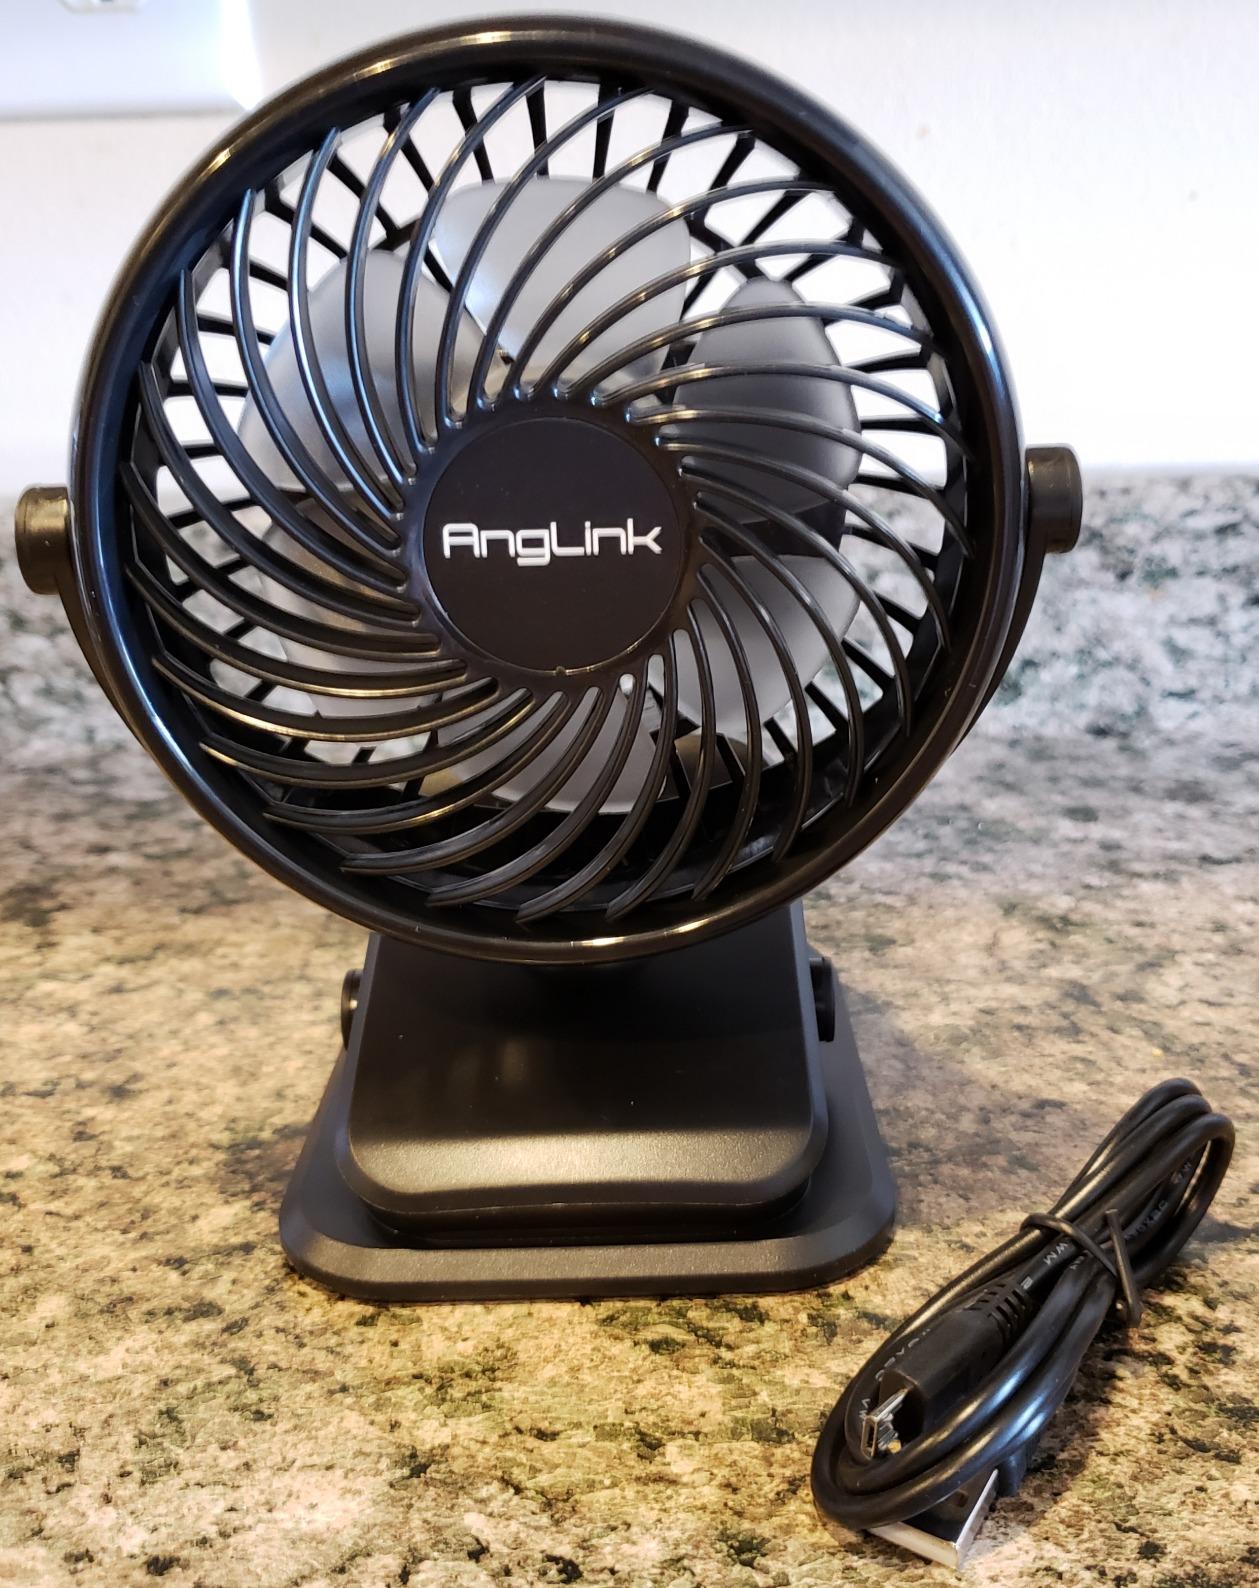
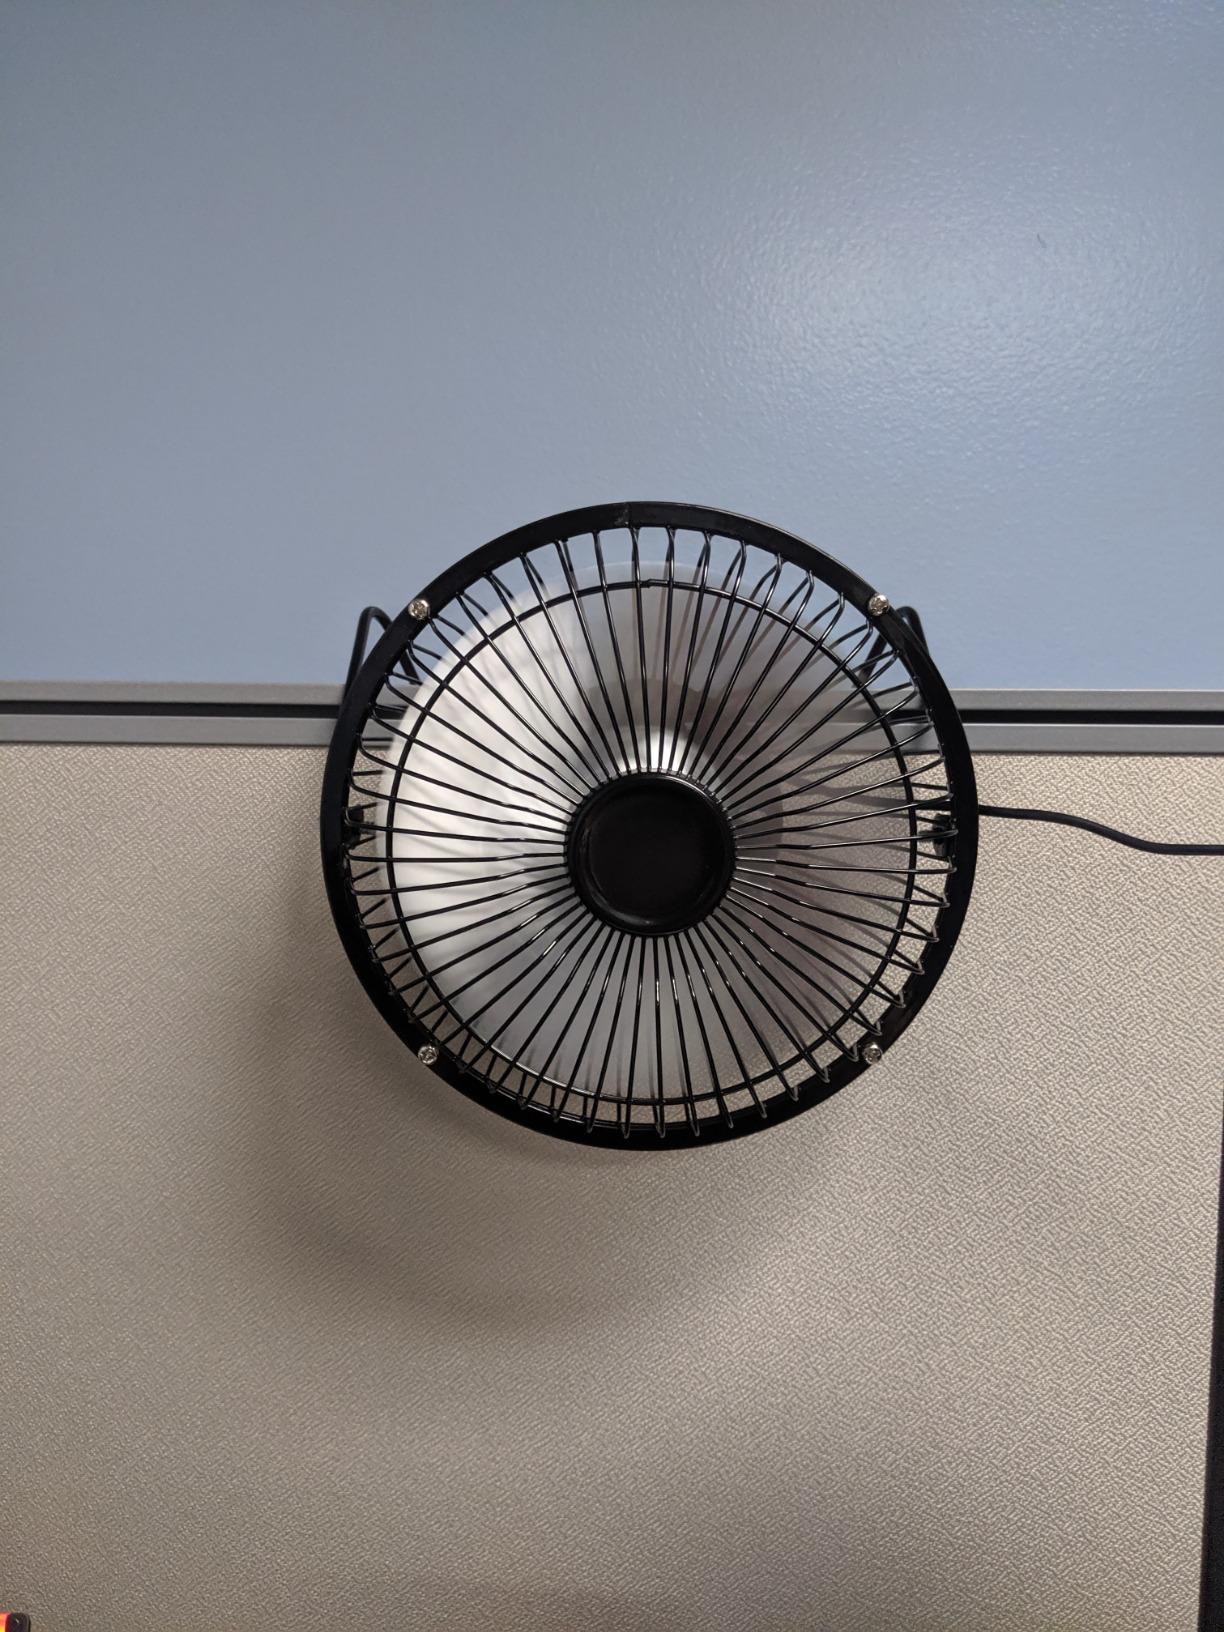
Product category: fan
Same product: no